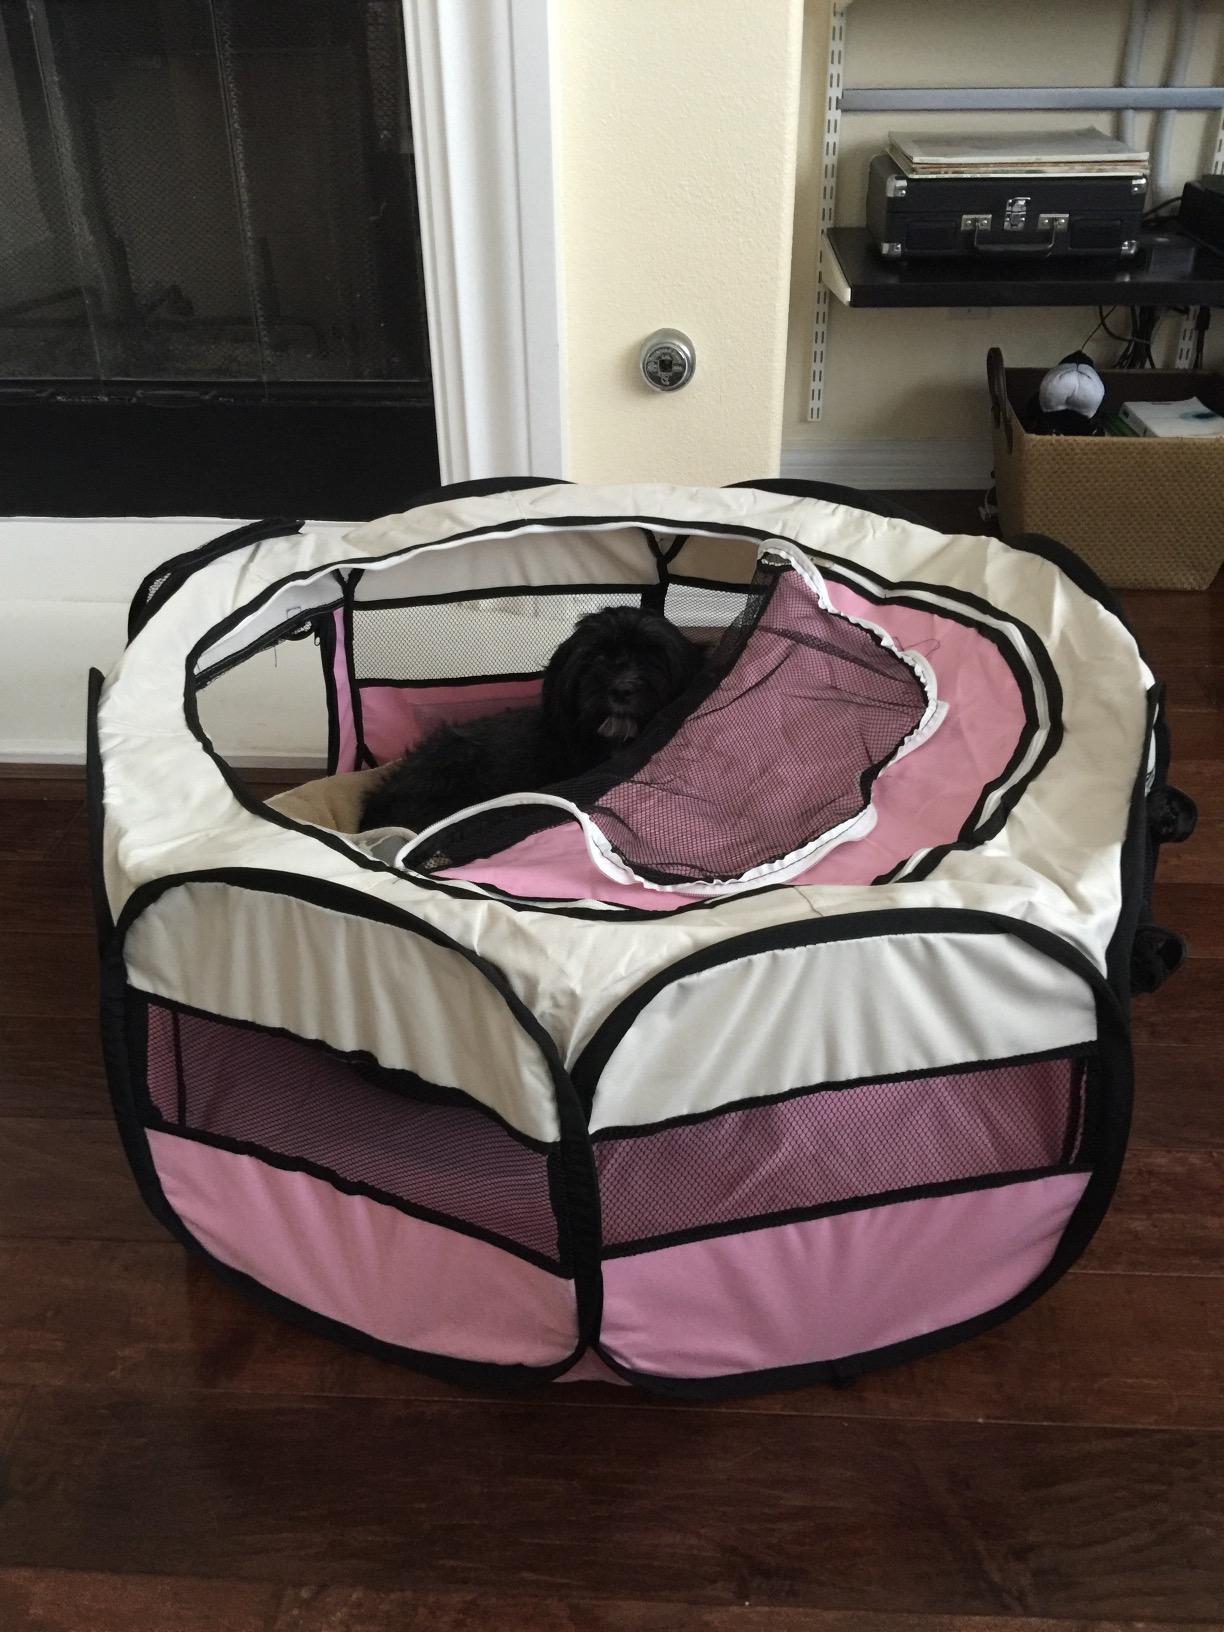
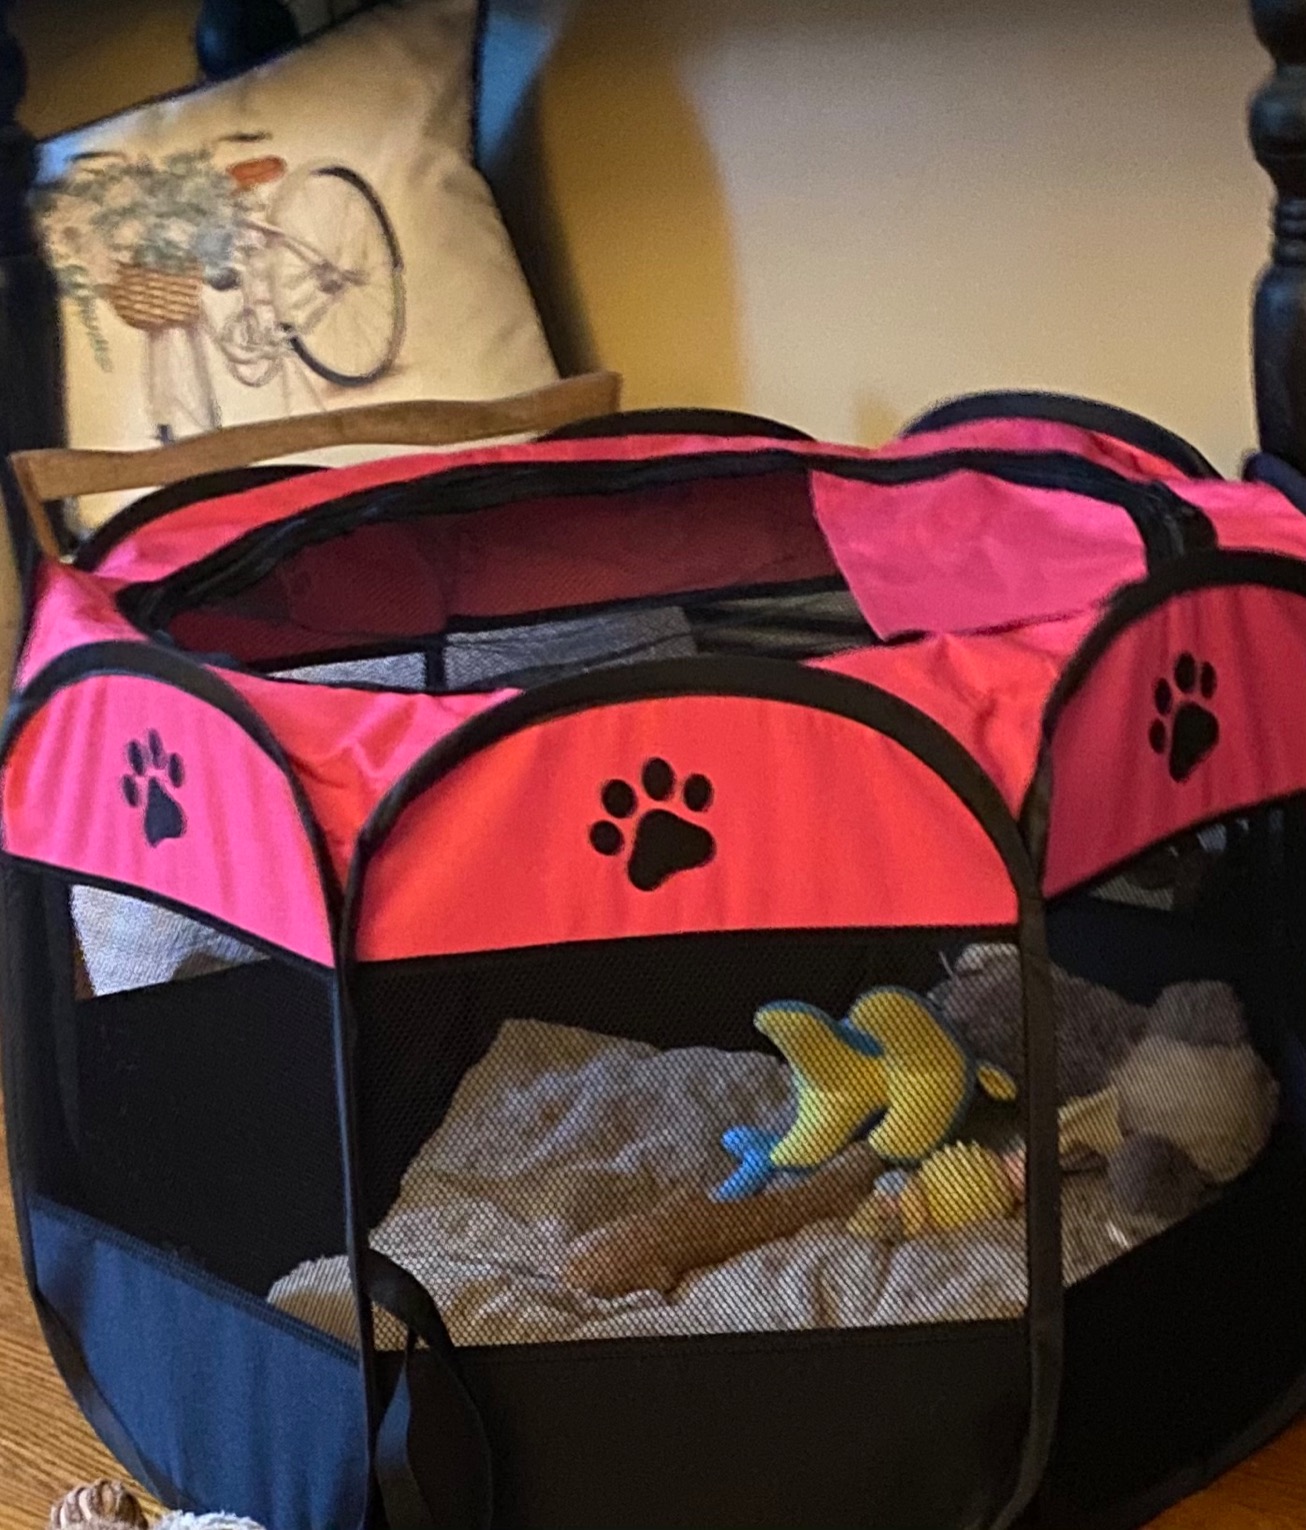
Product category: items_kennel
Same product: no